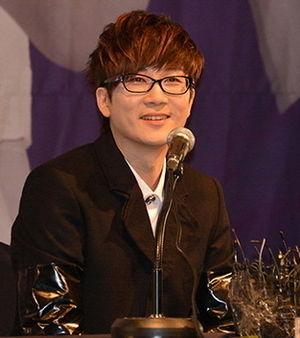
Seo Tai-ji ou Seo Tae-ji, dont le vrai nom est Jeong Hyeon-cheol, est un chanteur et musicien sud-coréen né le 21 février 1972 à Séoul.